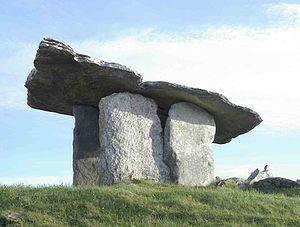
Poulnabrone Dolmen
Poulnabronedyssen i Burren
Poulnabrone Dolmen eller Poulnabronedyssen er en gammel dysse i kalkstenslandskabet Burren i grevskabet Clare i Irland. Dyssen kan dateres tilbage til yngre stenalder, sandsynligvis mellem 3800 og 3200 f.Kr. Dyssen består af en topsten på ca. fire meter støttet af to mindre piller.